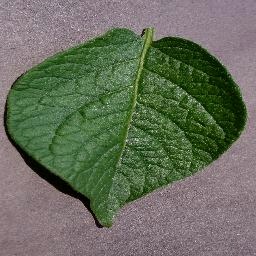
Etiqueta: Sana